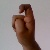
The image shows a hand gesture representing the letter 'X' in Indian Sign Language.